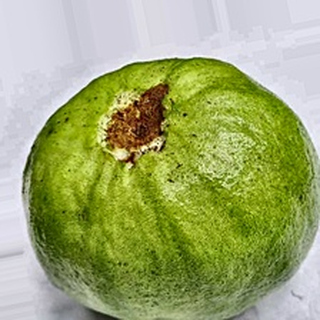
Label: healthy_guava